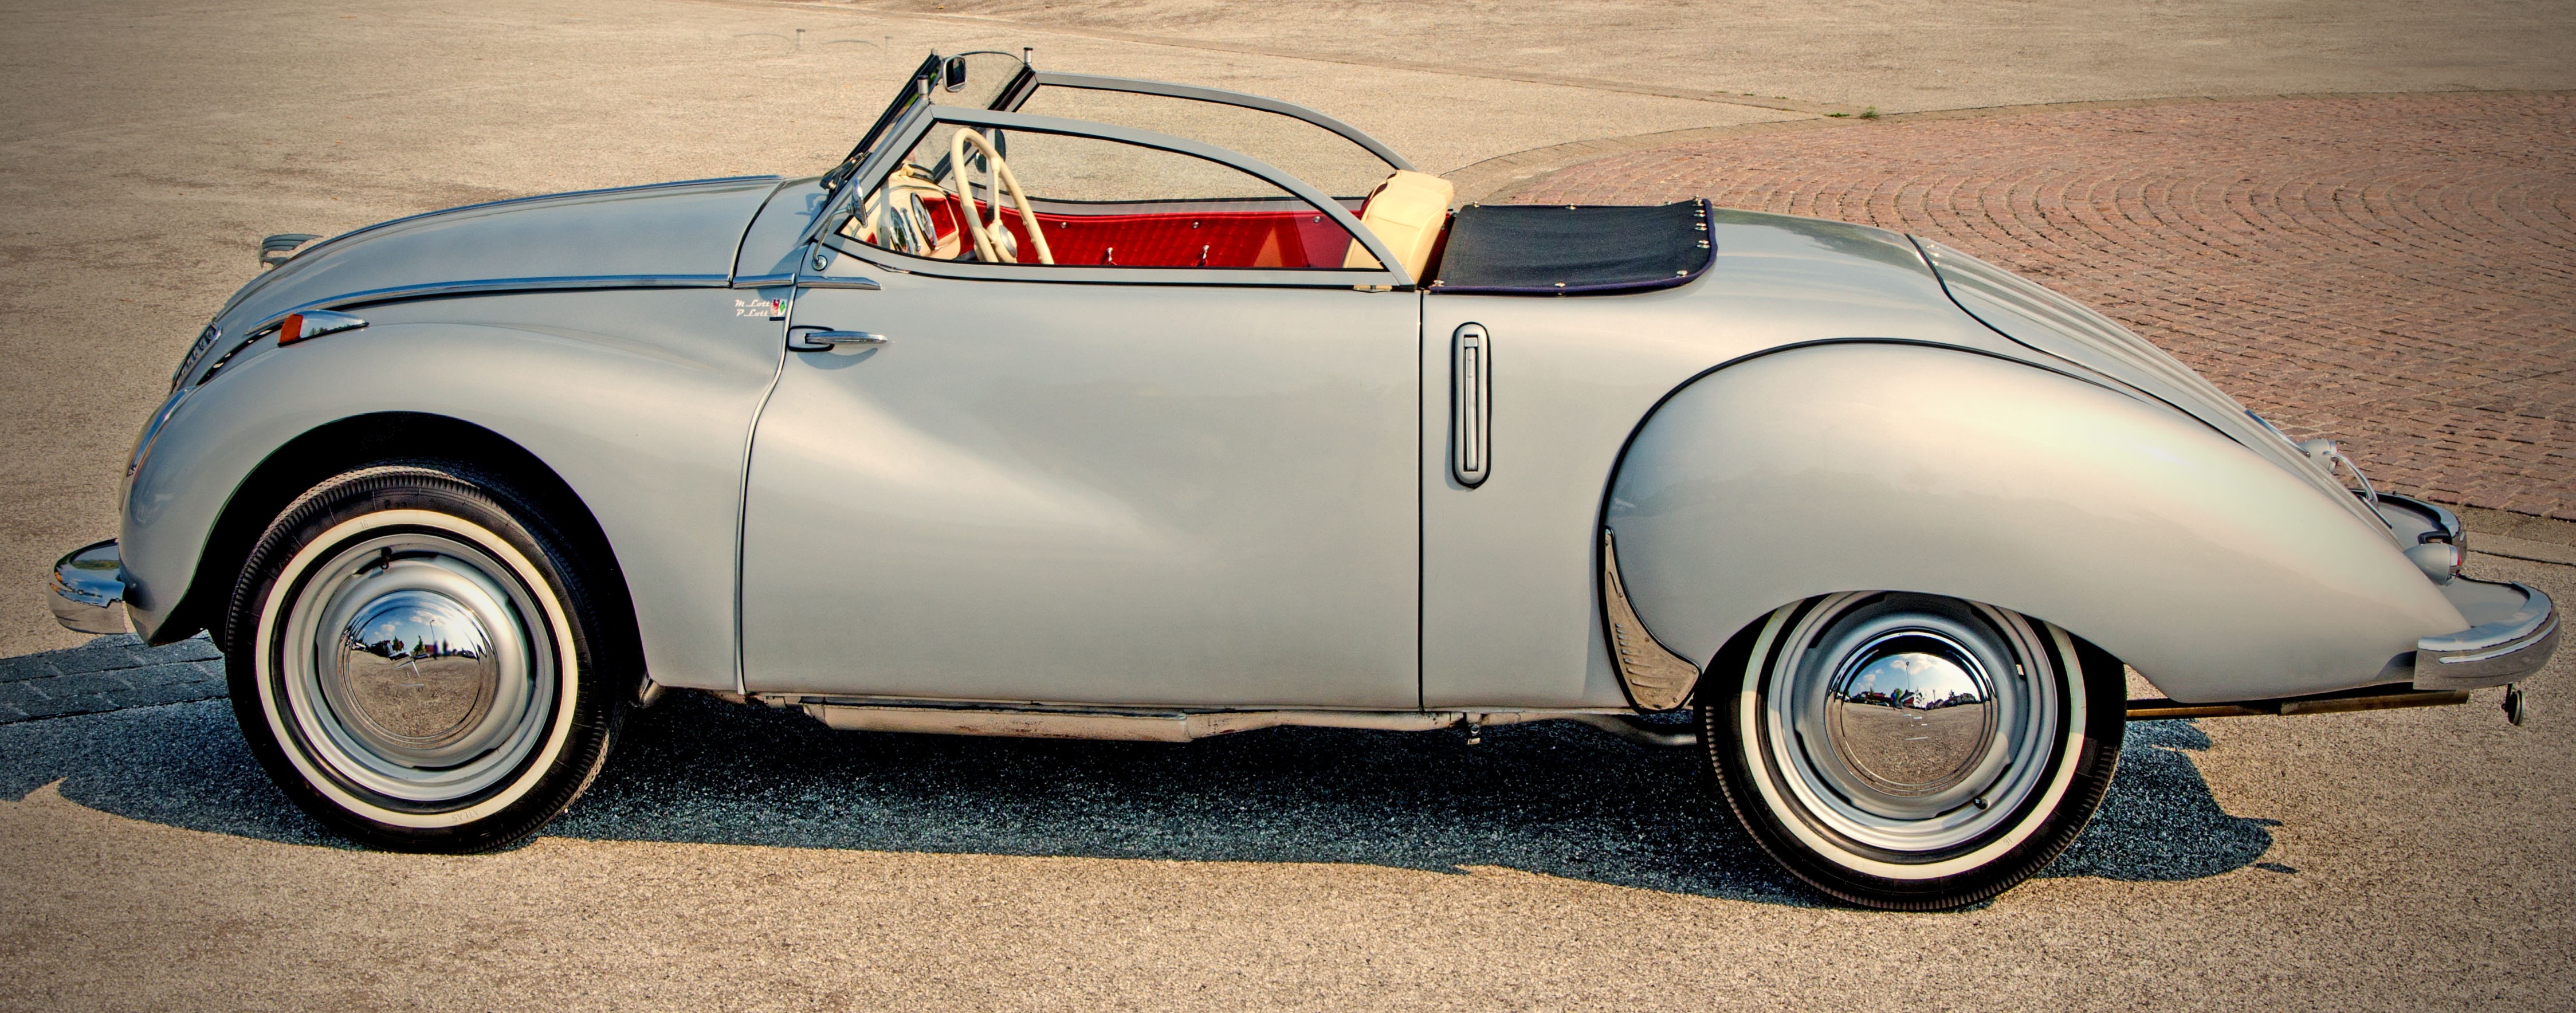
car, retro, old, vehicle, auto, classic car, automotive, satellite, motor vehicle, vintage car, oldtimer, classic, convertible, f9, pkw, ddr, ifa, antique car, oldie, hot rod, three cylinder two stroke engine, zwickau, audi factory, land vehicle, automobile make, automotive exterior, automotive design, mid size car